Battle of Friedlingen

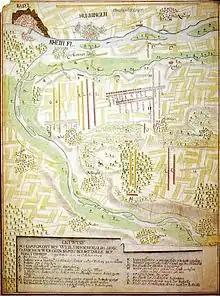
Battle Map; Rhine at top, Imperial positions (red) right, Kander to rear, French starting line (yellow) left, in front of the Wiese, Tüllinger Heights bottom of map, with Käfernhölz Forest immediately behind

Covered by a rearguard under Karl von Fürstenberg-Möskirch, early on 14 October the Imperial troops evacuated their positions in front of Huningue. By 8:00 am, they had begun withdrawing over the Kander, allowing the French to cross the Rhine without resistance. Seeing this, Louis William turned his men around, and by 10:00 am most of his army was deployed in two lines facing the French, with the Kander to their rear. Villars now ordered his infantry under Lt General Desbordes to capture the Tüllinger Heights on his right flank, which were still held by the Imperials.